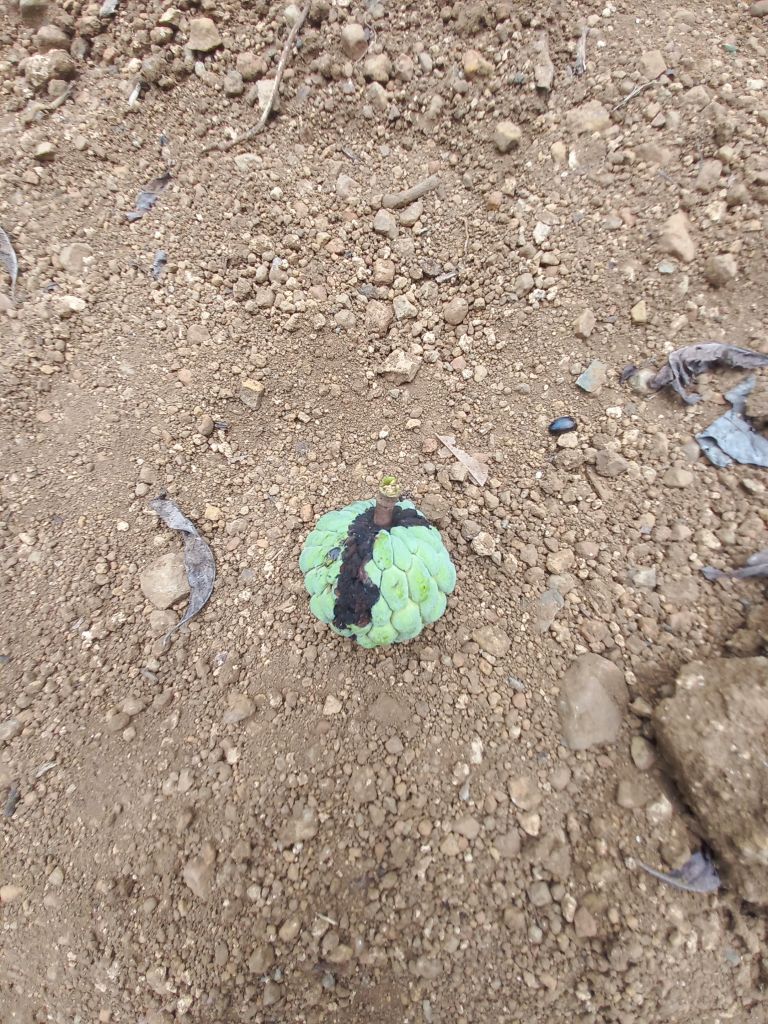
Disease label: Diplodia Rot